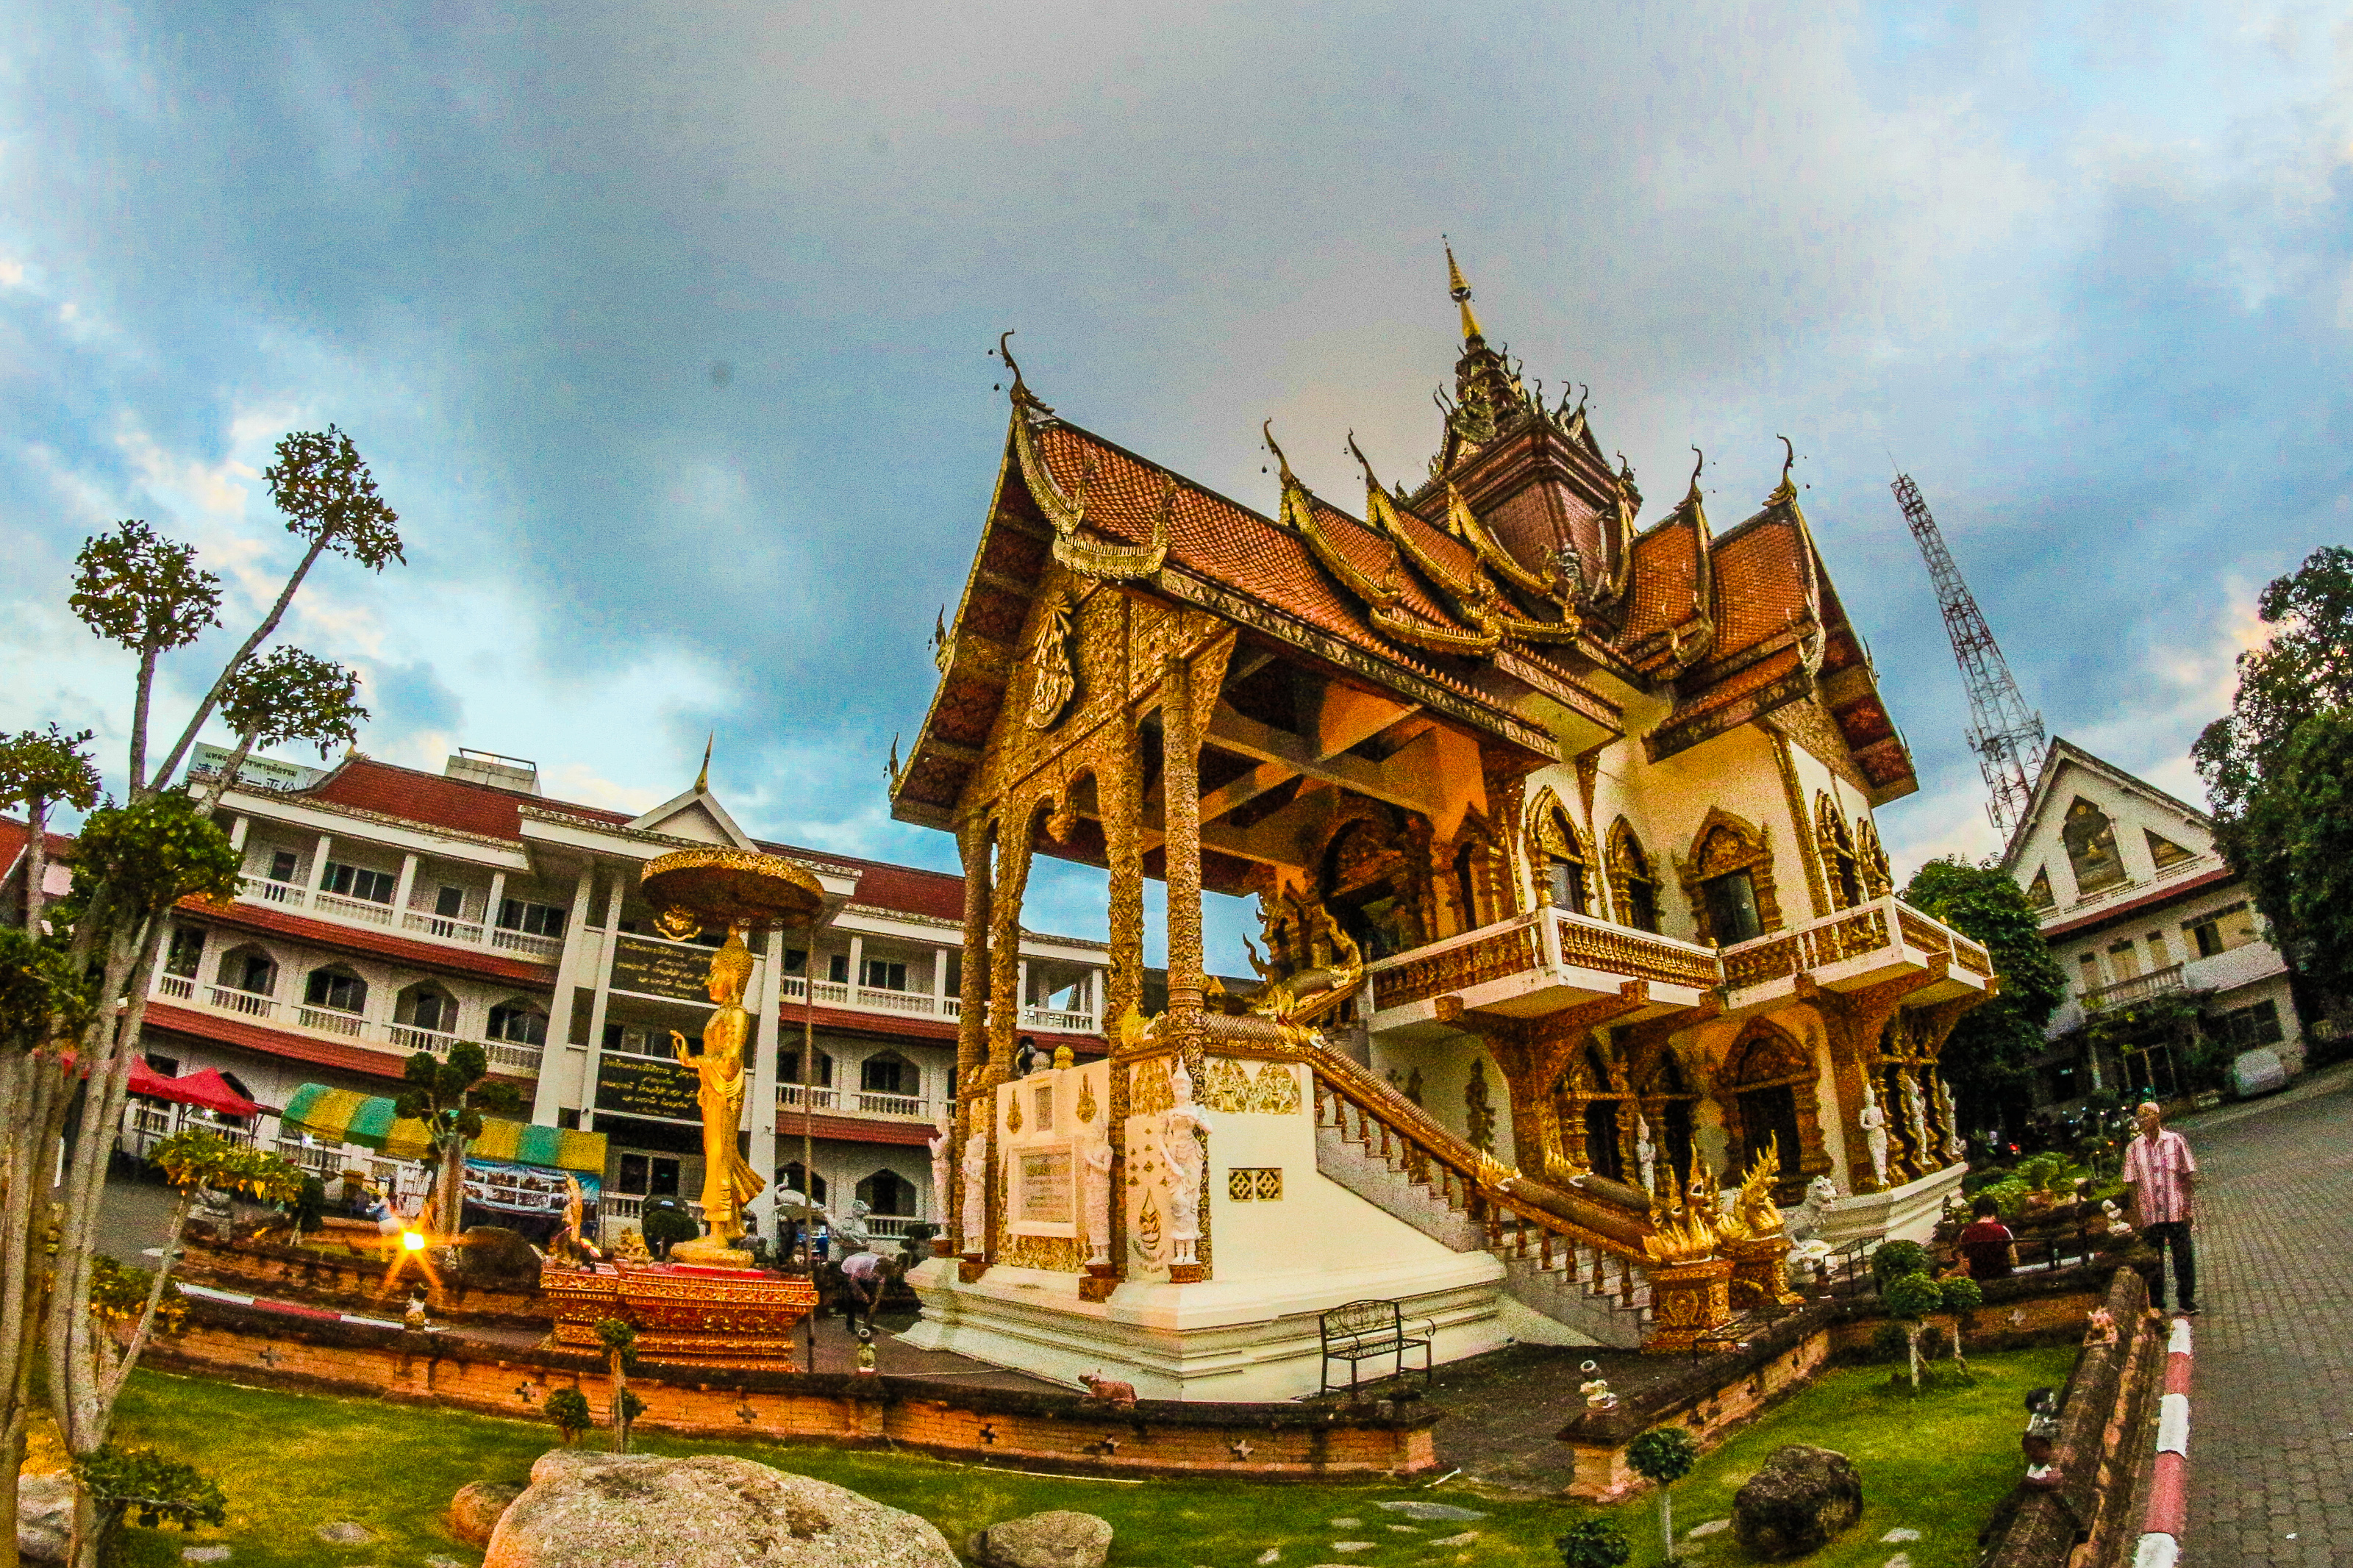
thailand, temple, buddhism, culture, travel, architecture, religion, asia, chiangmai, landmark, ancient, wat, traditional, thai, art, asian, tourism, buddha, buddhist, building, religious, beautiful, gold, statue, history, pagoda, background, chiang mai, sculpture, sky, place of worship, town, hindu temple, photography, cloud, house, tourist attraction, chinese architecture, historic site, leisure, shrine, panorama, city